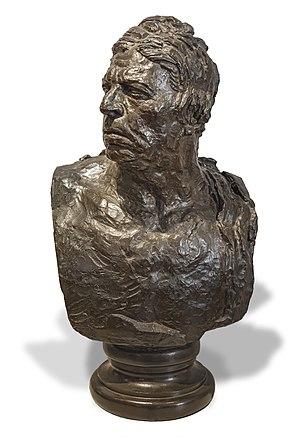
Antoine Bourdelle, né Émile Antoine Bordelles le 30 octobre 1861 à Montauban et mort le 1ᵉʳ octobre 1929 au Vésinet, est un sculpteur français.
Jean-Auguste-Dominique Ingres est un peintre français.
Le musée Ingres-Bourdelle, anciennement musée Ingres, est un musée d'art et d'archéologie installé dans l'ancien hôtel de ville, qui fut le palais épiscopal des évêques de Montauban, construit au XVIIᵉ siècle en France.